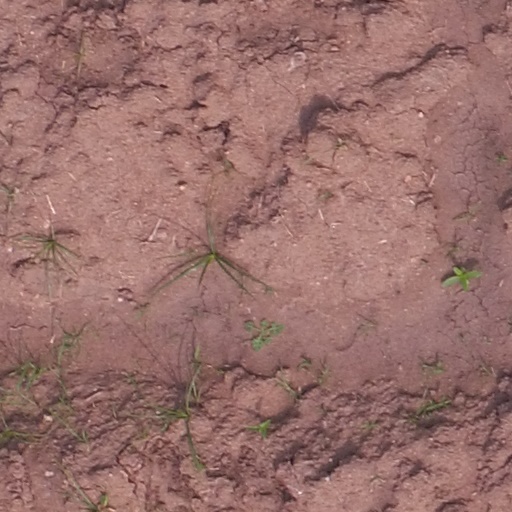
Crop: maize; corn